John M. Walker Jr.

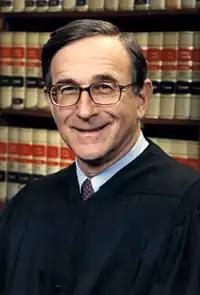

John Mercer Walker Jr. (born December 26, 1940) is a senior United States circuit judge of the United States Court of Appeals for the Second Circuit. He served as chief judge from September 30, 2000, to September 30, 2006, when he assumed senior status. He was a United States district judge of the United States District Court for the Southern District of New York, appointed in 1985 by President Ronald Reagan before being elevated to the Second Circuit in 1989.